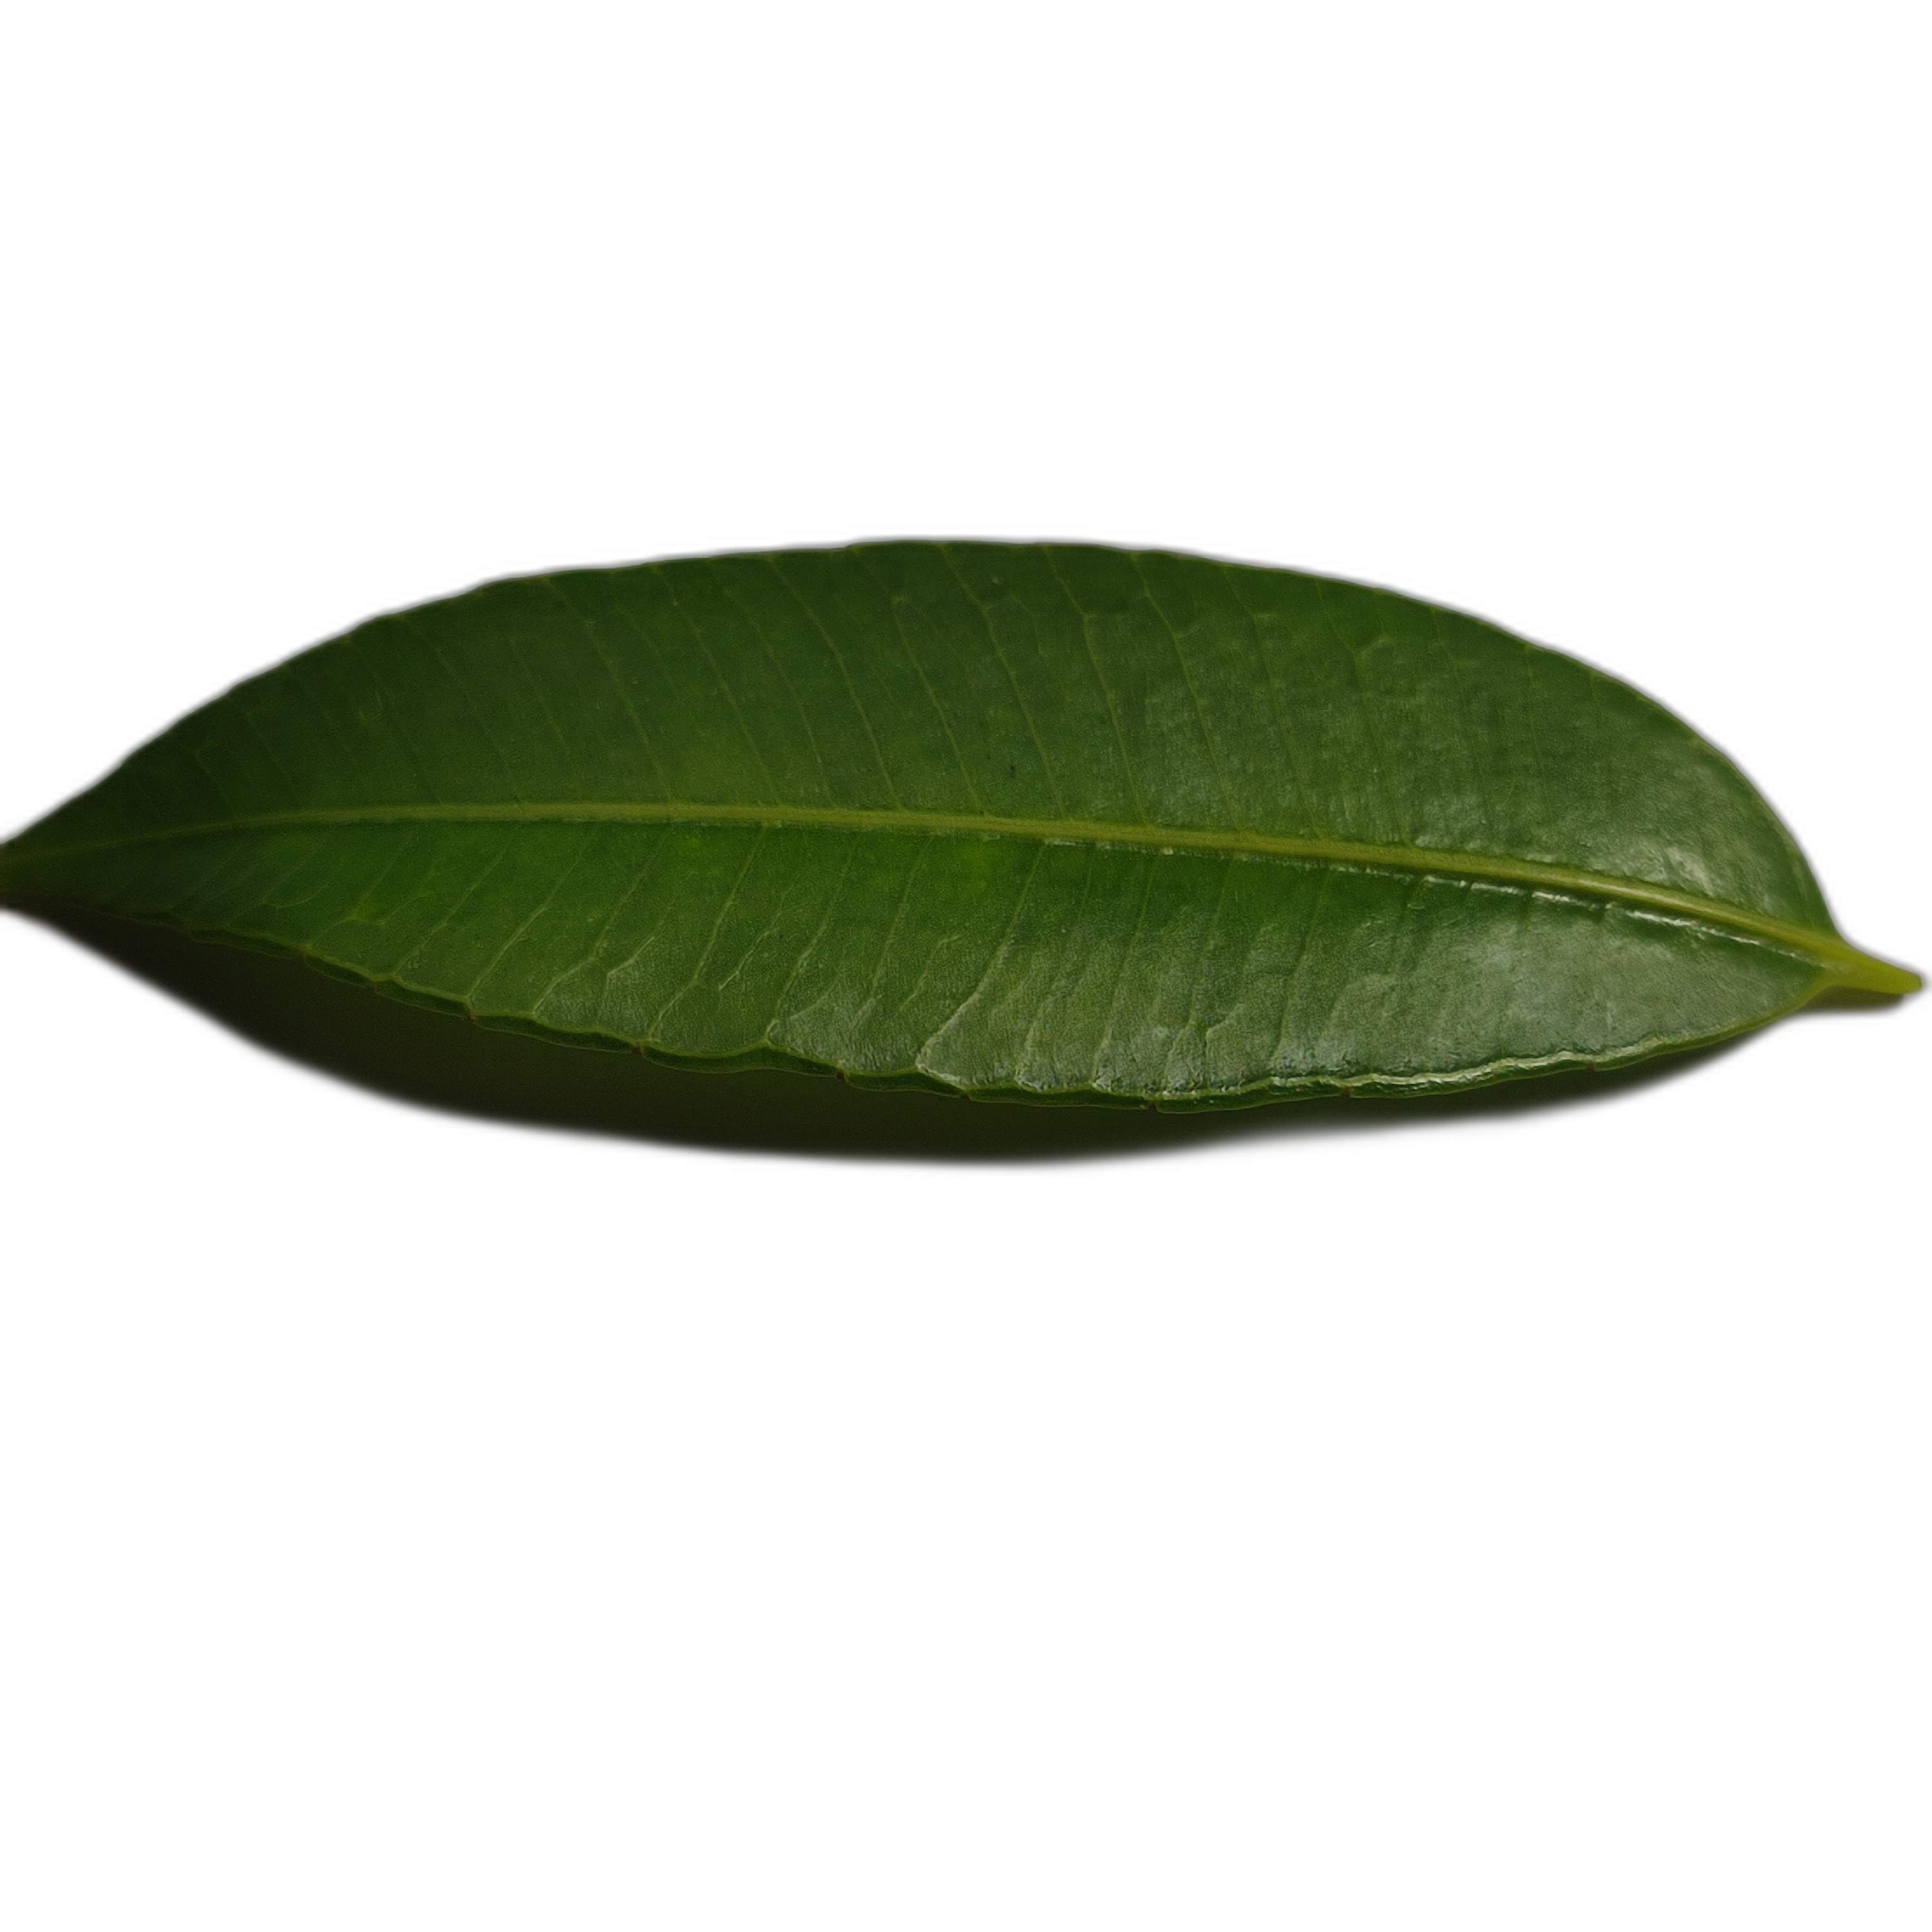
Label: healthy